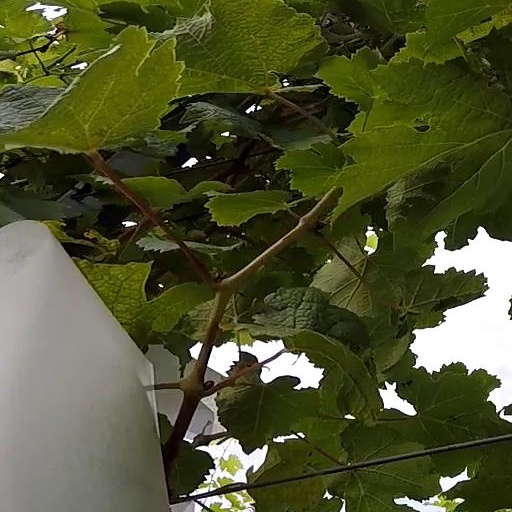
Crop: grape